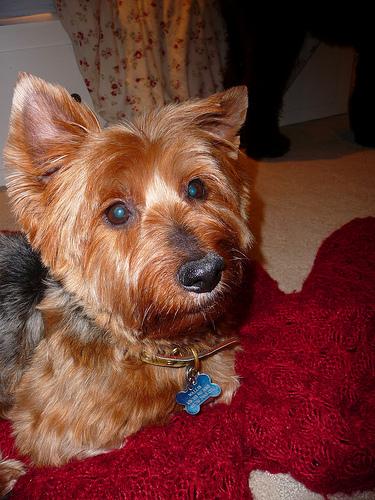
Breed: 202-n000020-Australian_terrier